London General Omnibus Company

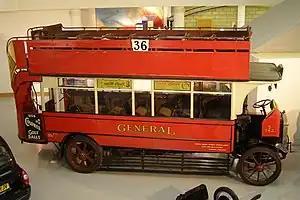
S742, a preserved London General liveried bus

In 1933, the LGOC, along with the rest of the Underground Group, became part of the new London Passenger Transport Board. The name London General fell into disuse, and London Transport instead became synonymous with the red London bus.